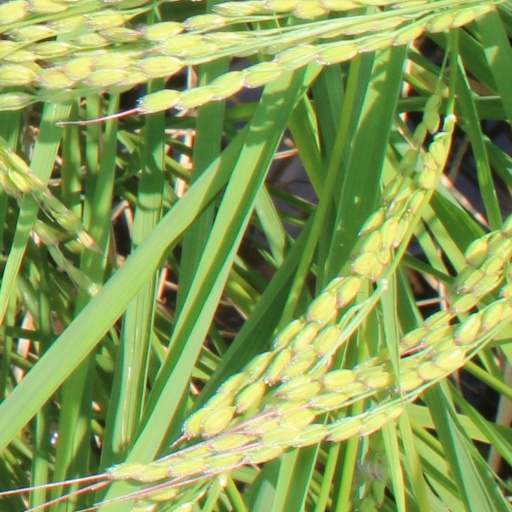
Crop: rice